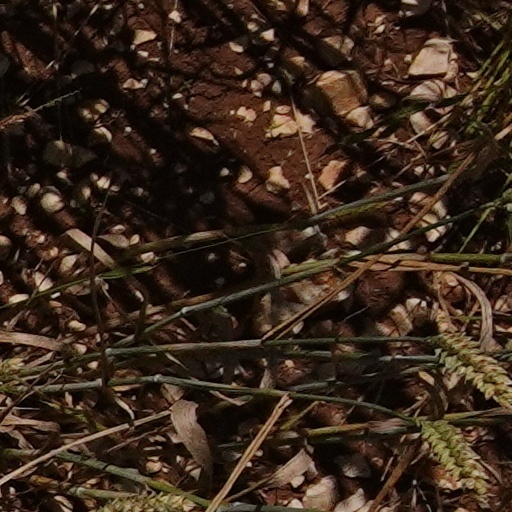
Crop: wheat